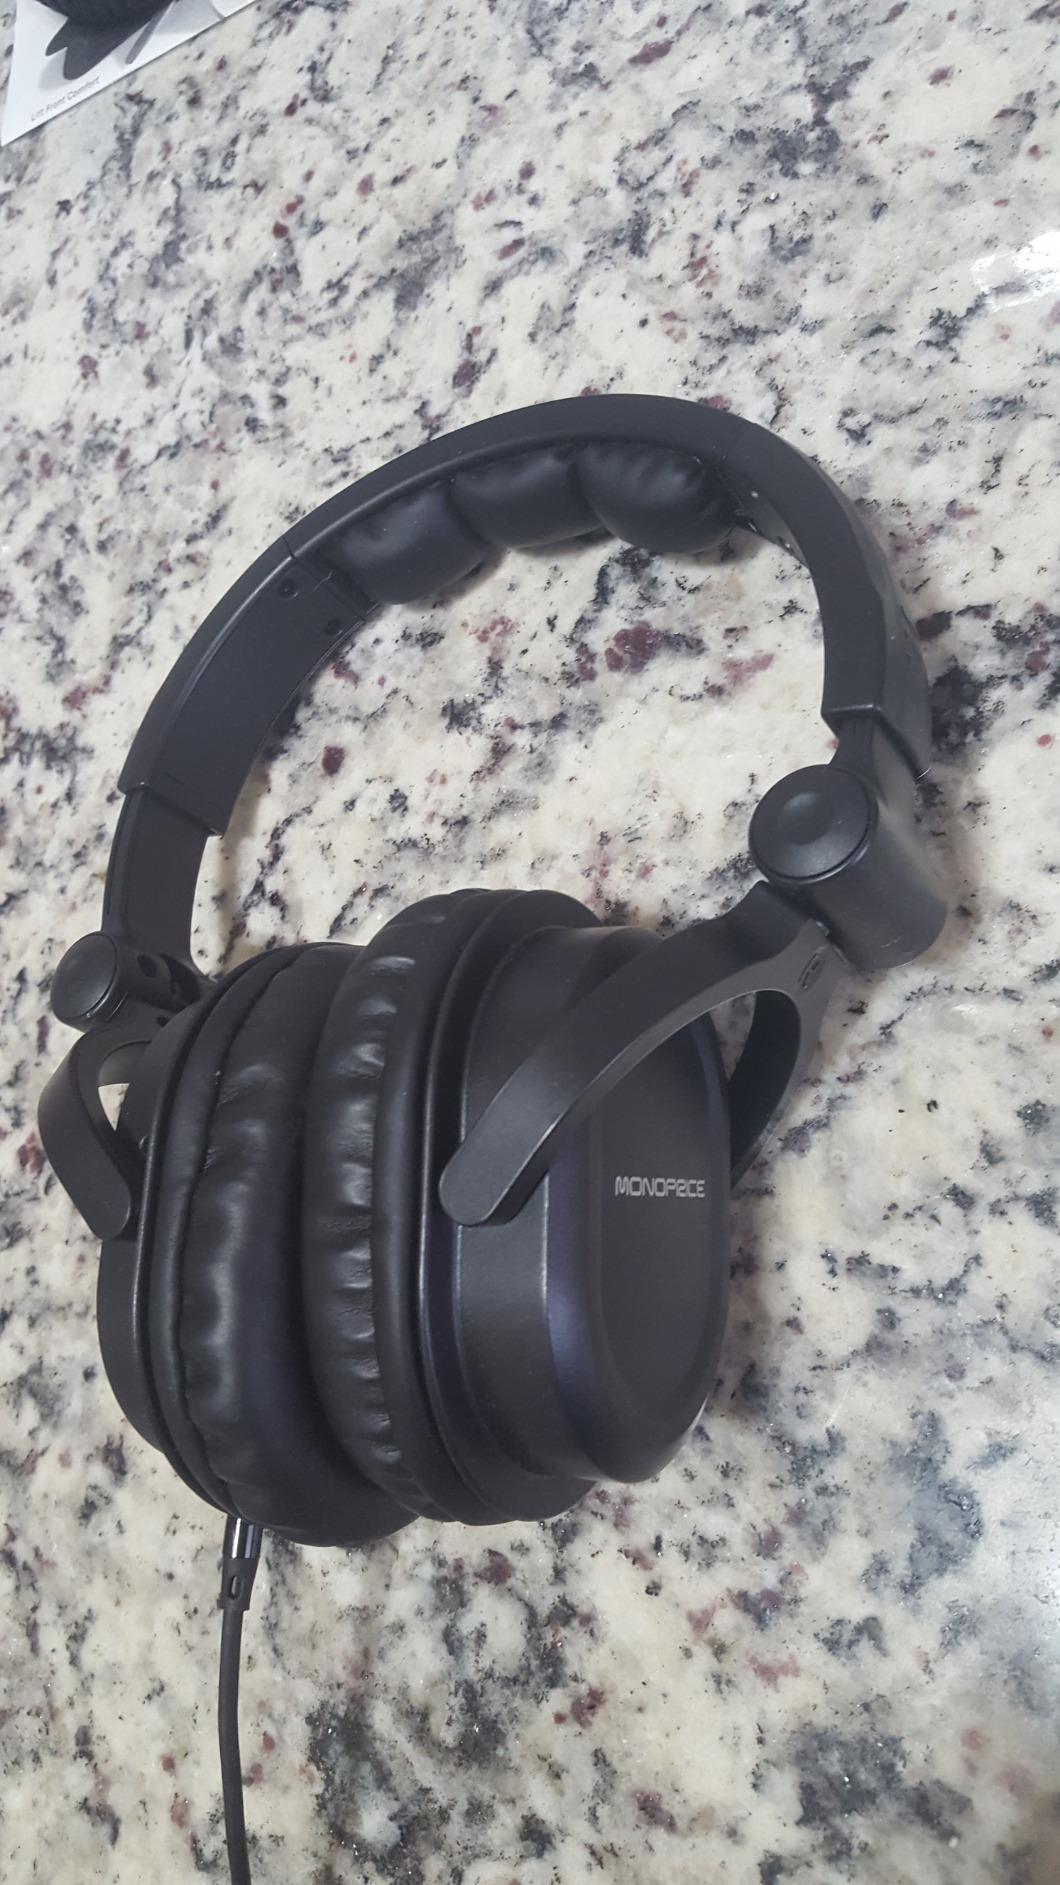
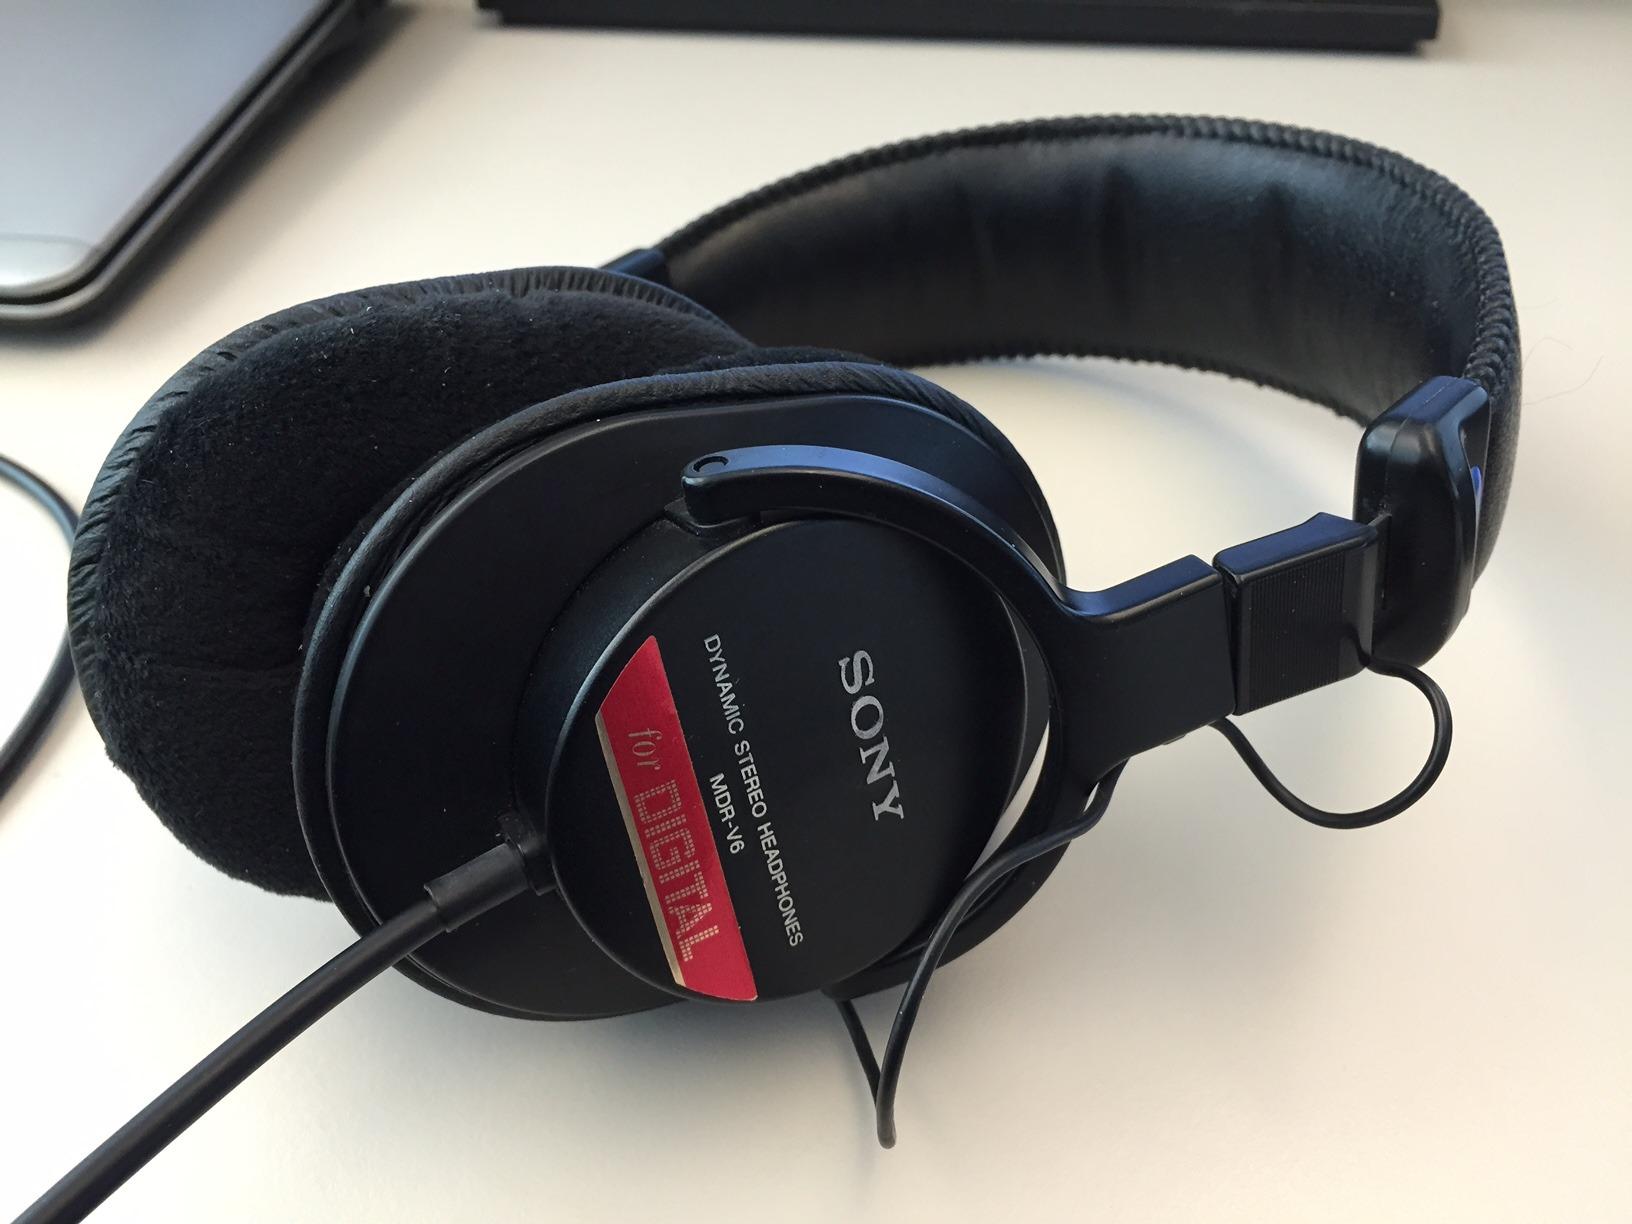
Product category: headphones
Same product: no